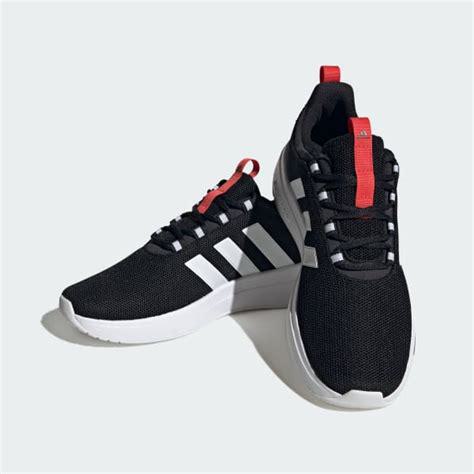
Brand: Adidas
Model: Racer TR23